Yourbus

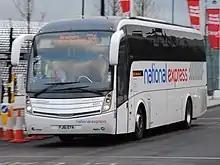
Caetano Levante bodied Volvo B9R in Birmingham in February 2013 operating a National Express service

Yourbus was founded by former Dunn-Line managing director Scott Dunn in May 2009. From a depot in Hucknall, two services from Nottingham to Bulwell and Hempshill Vale commenced in May 2009.